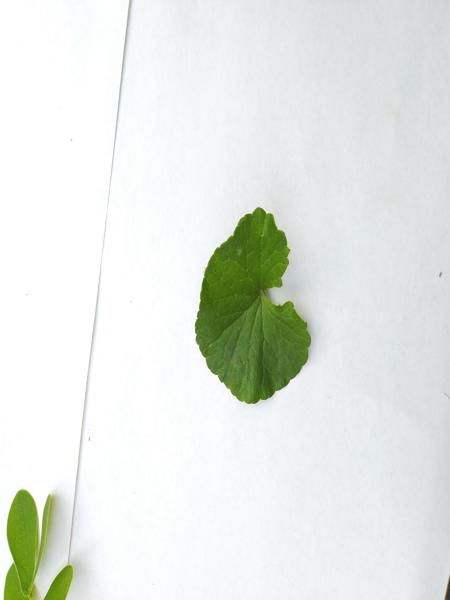
Plant: Bhrami